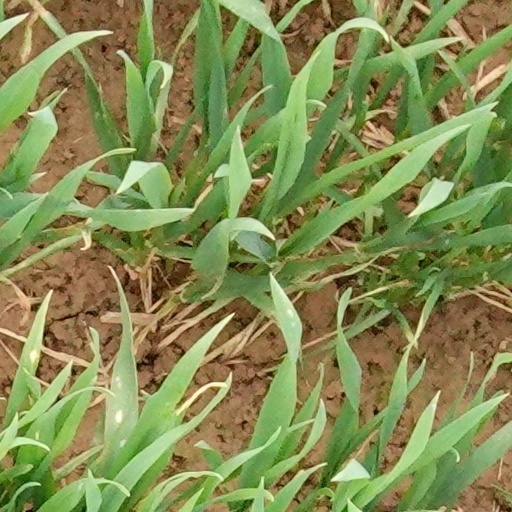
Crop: wheat